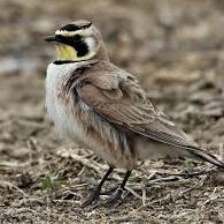
Species: HORNED LARK
Scientific name: EREMOPHILA ALPESTRIS